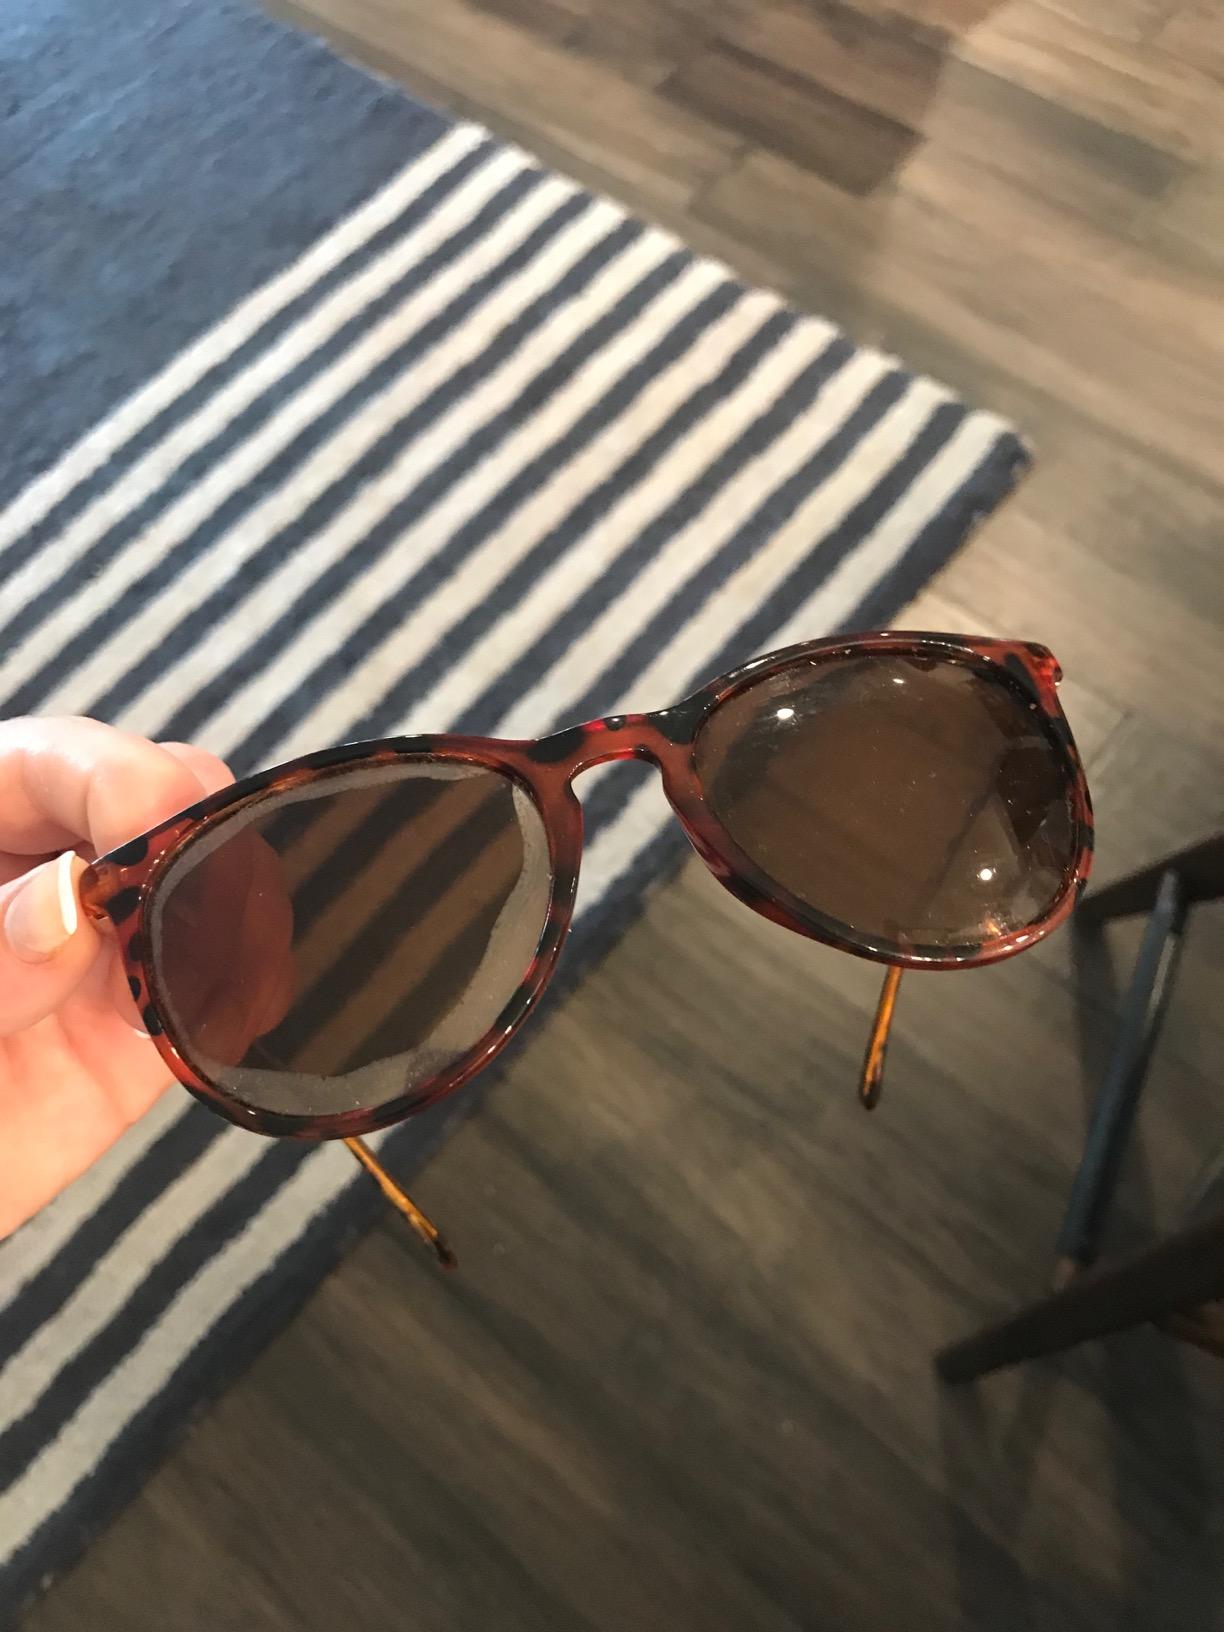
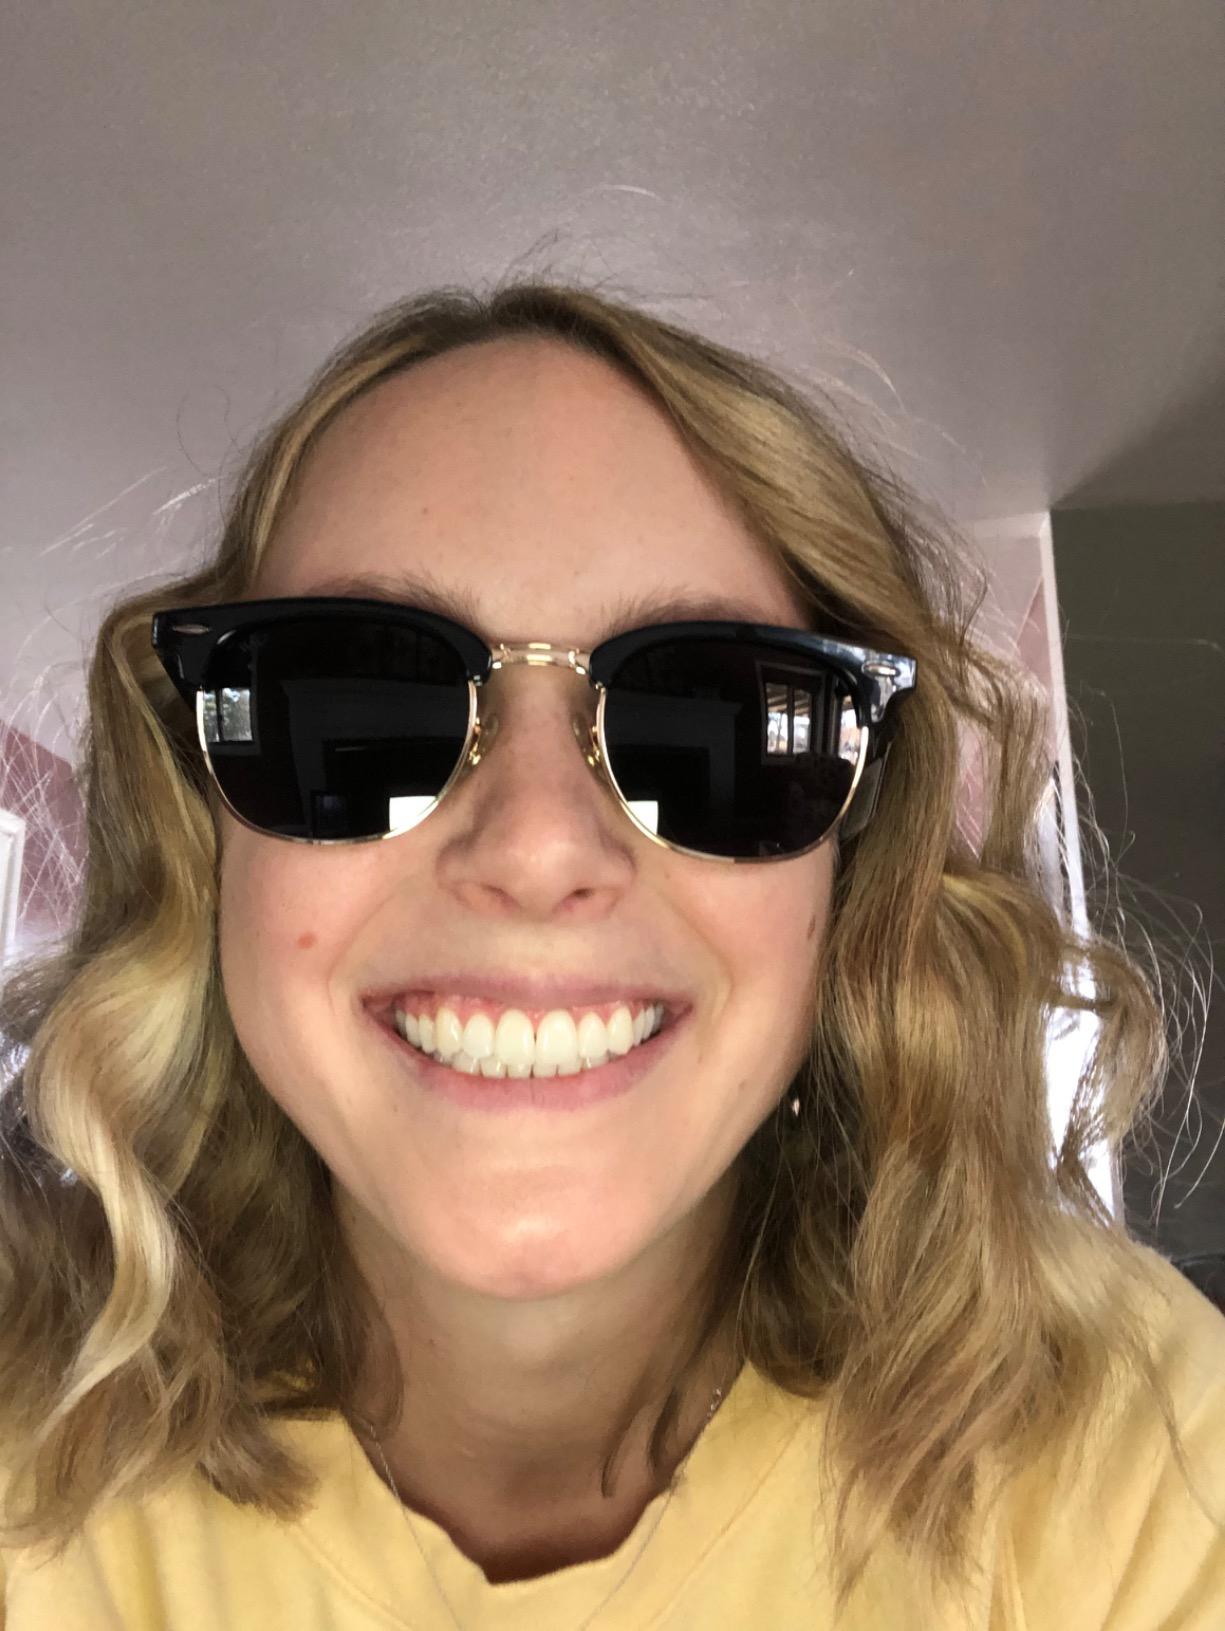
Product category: accessories_sunglasses
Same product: no